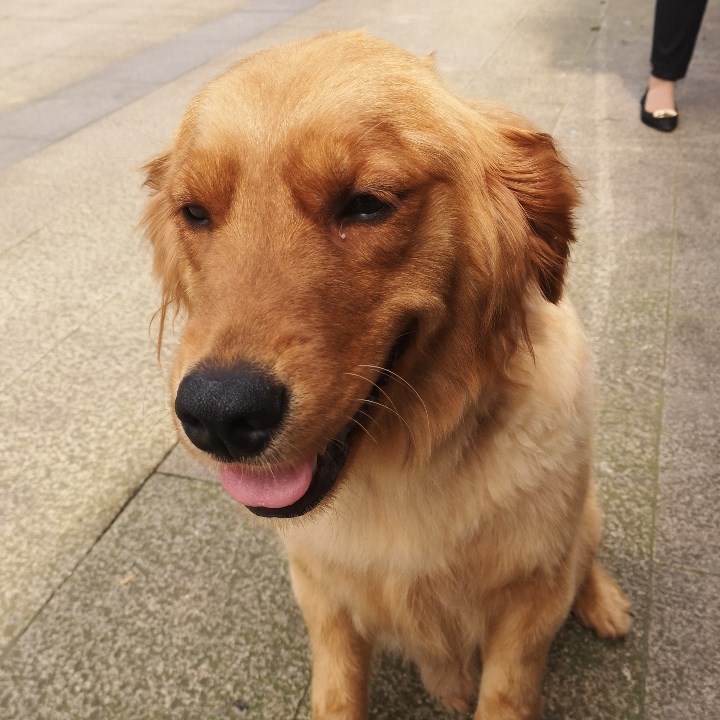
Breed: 5355-n000126-golden_retriever